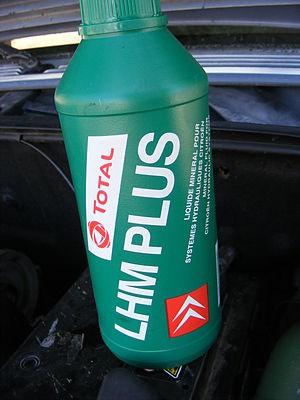
Bidon de LHM de marque Total
La suspension hydropneumatique Citroën est un type de suspension automobile, dérivé de la suspension oléopneumatique et équipant les véhicules de moyenne gamme à haut de gamme du constructeur. Elle équipe des véhicules Citroën de 1954 à 2017.